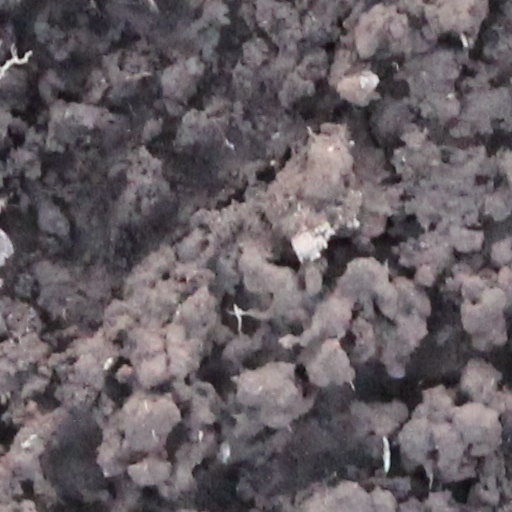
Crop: wheat